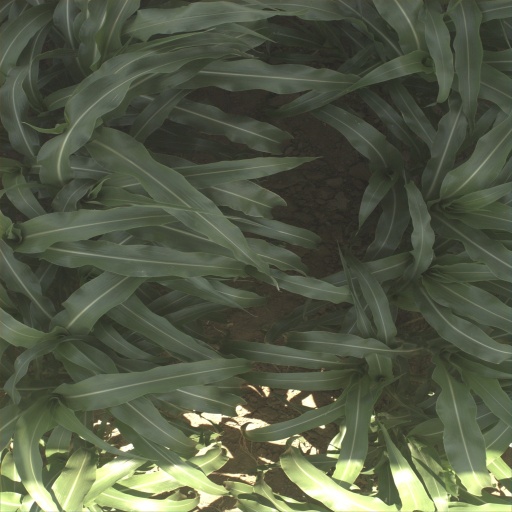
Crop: sorghum